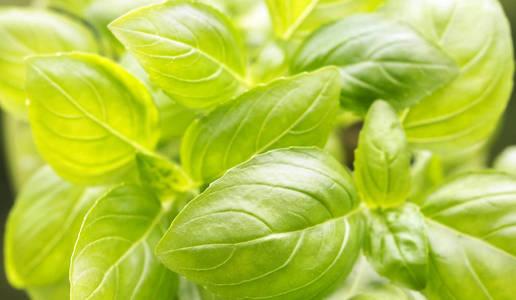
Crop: unknown
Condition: basil